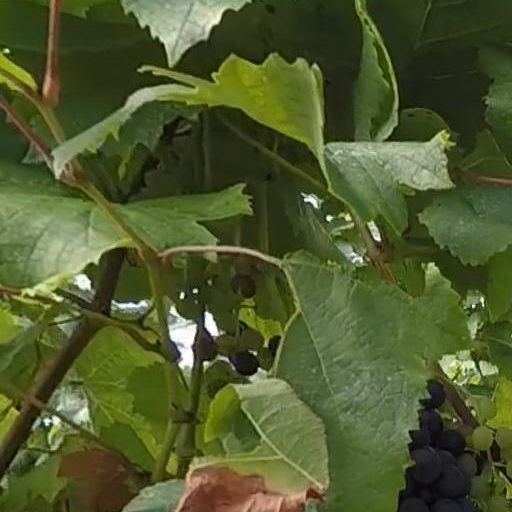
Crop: grape